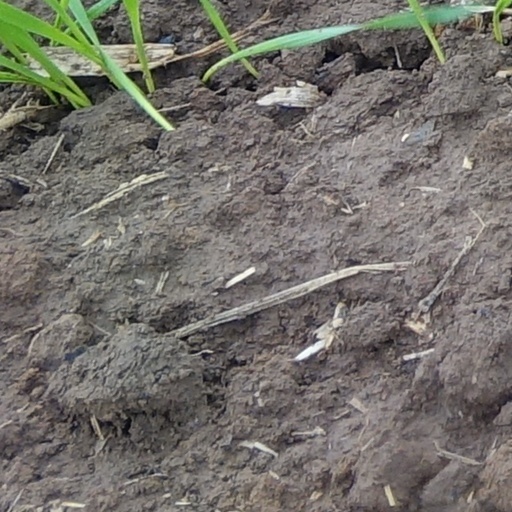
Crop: wheat